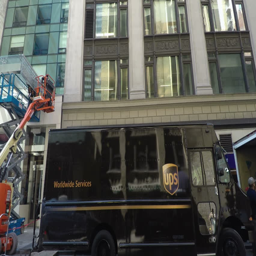
a van delivering packages parked in a street .